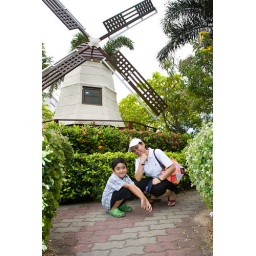
Windmill in front of clock tower